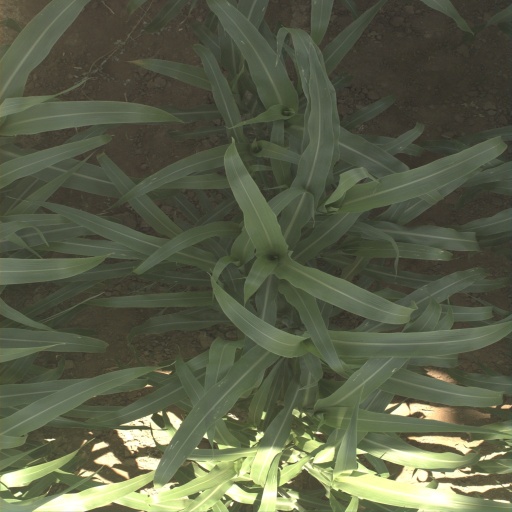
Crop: sorghum